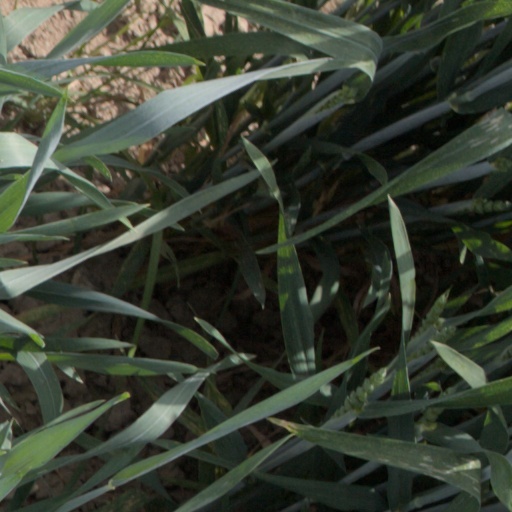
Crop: wheat